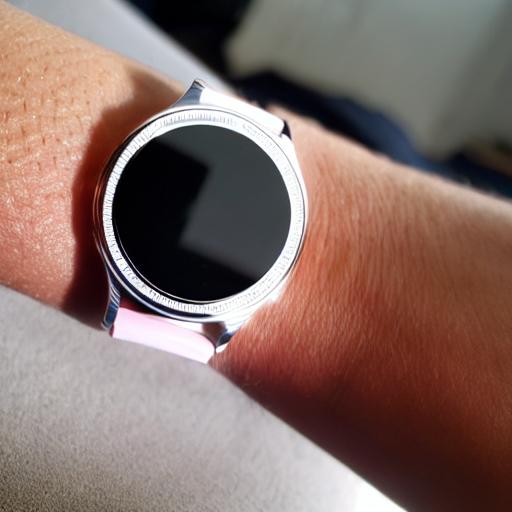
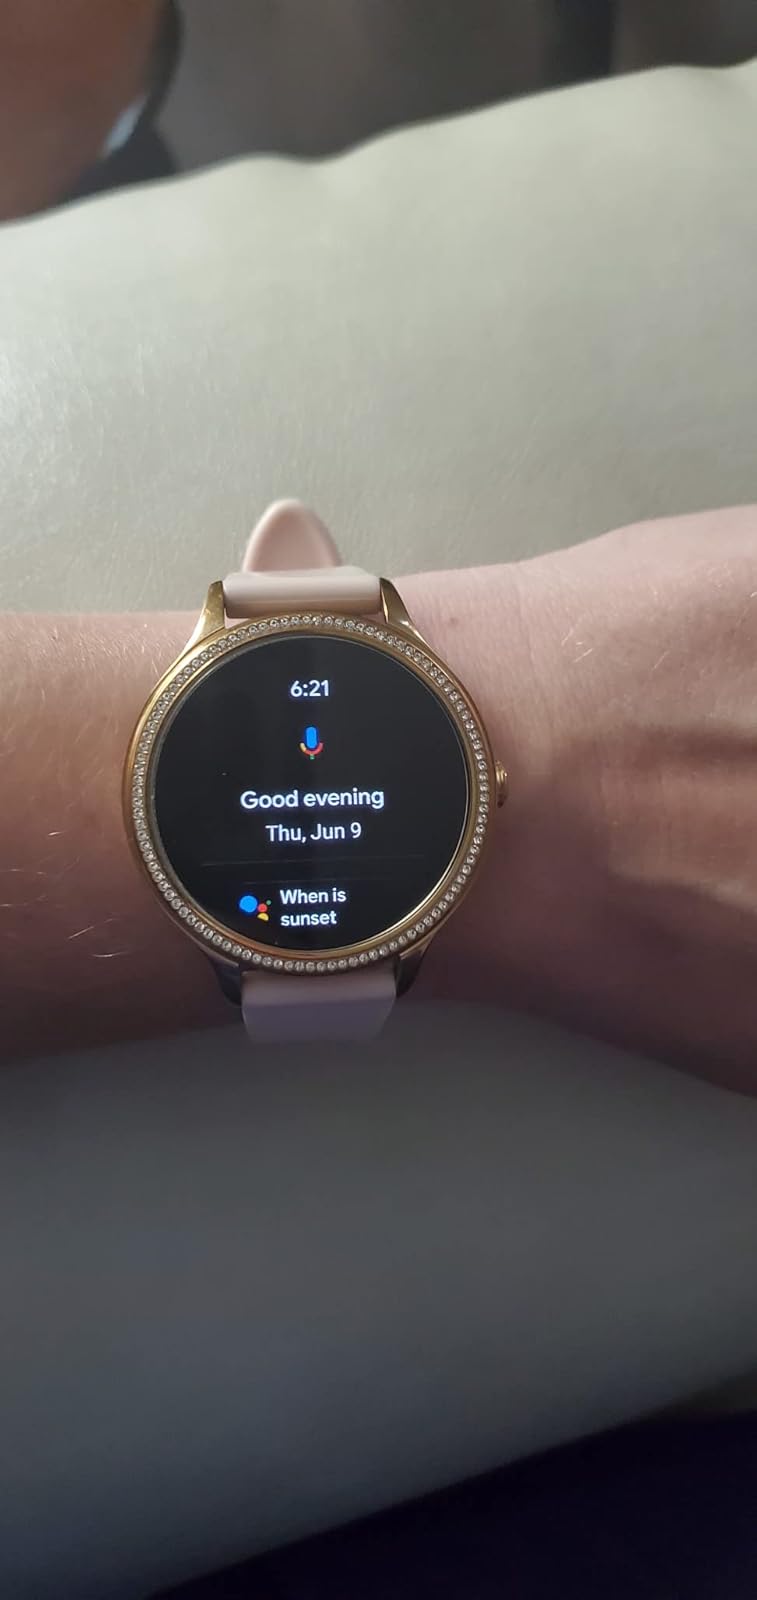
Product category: smartwatch
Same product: no